2023 Calder Cup playoffs

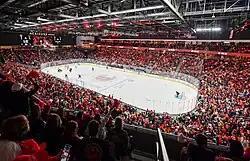

These are the top ten skaters based on points. If there is a tie in points, goals take precedence over assists.